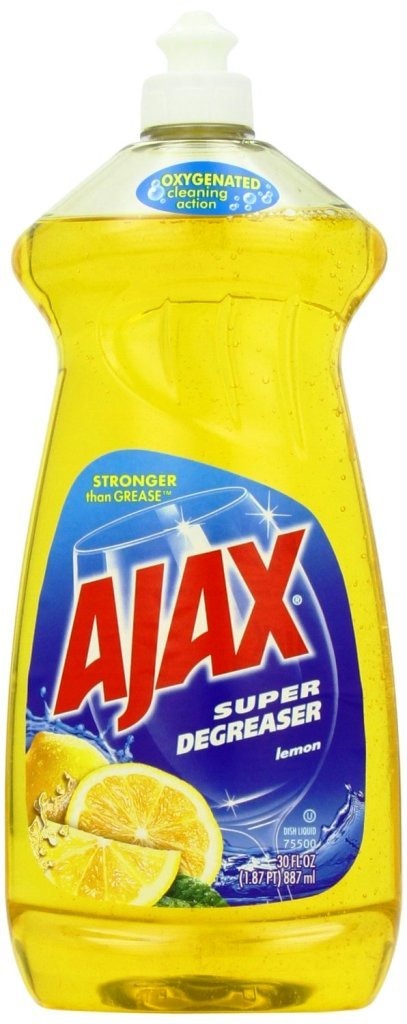
Item Name: Ajax Super Degreaser Dish Liquid, Lemon, 30 Fluid Ounce
Bullet Point 1: Stronger than grease
Bullet Point 2: Gets dishes spotlessly clean
Bullet Point 3: Fresh, clean lemon aroma
Bullet Point 4: Made in USA
Value: 30.0
Unit: Fl Oz

Price: 13.085